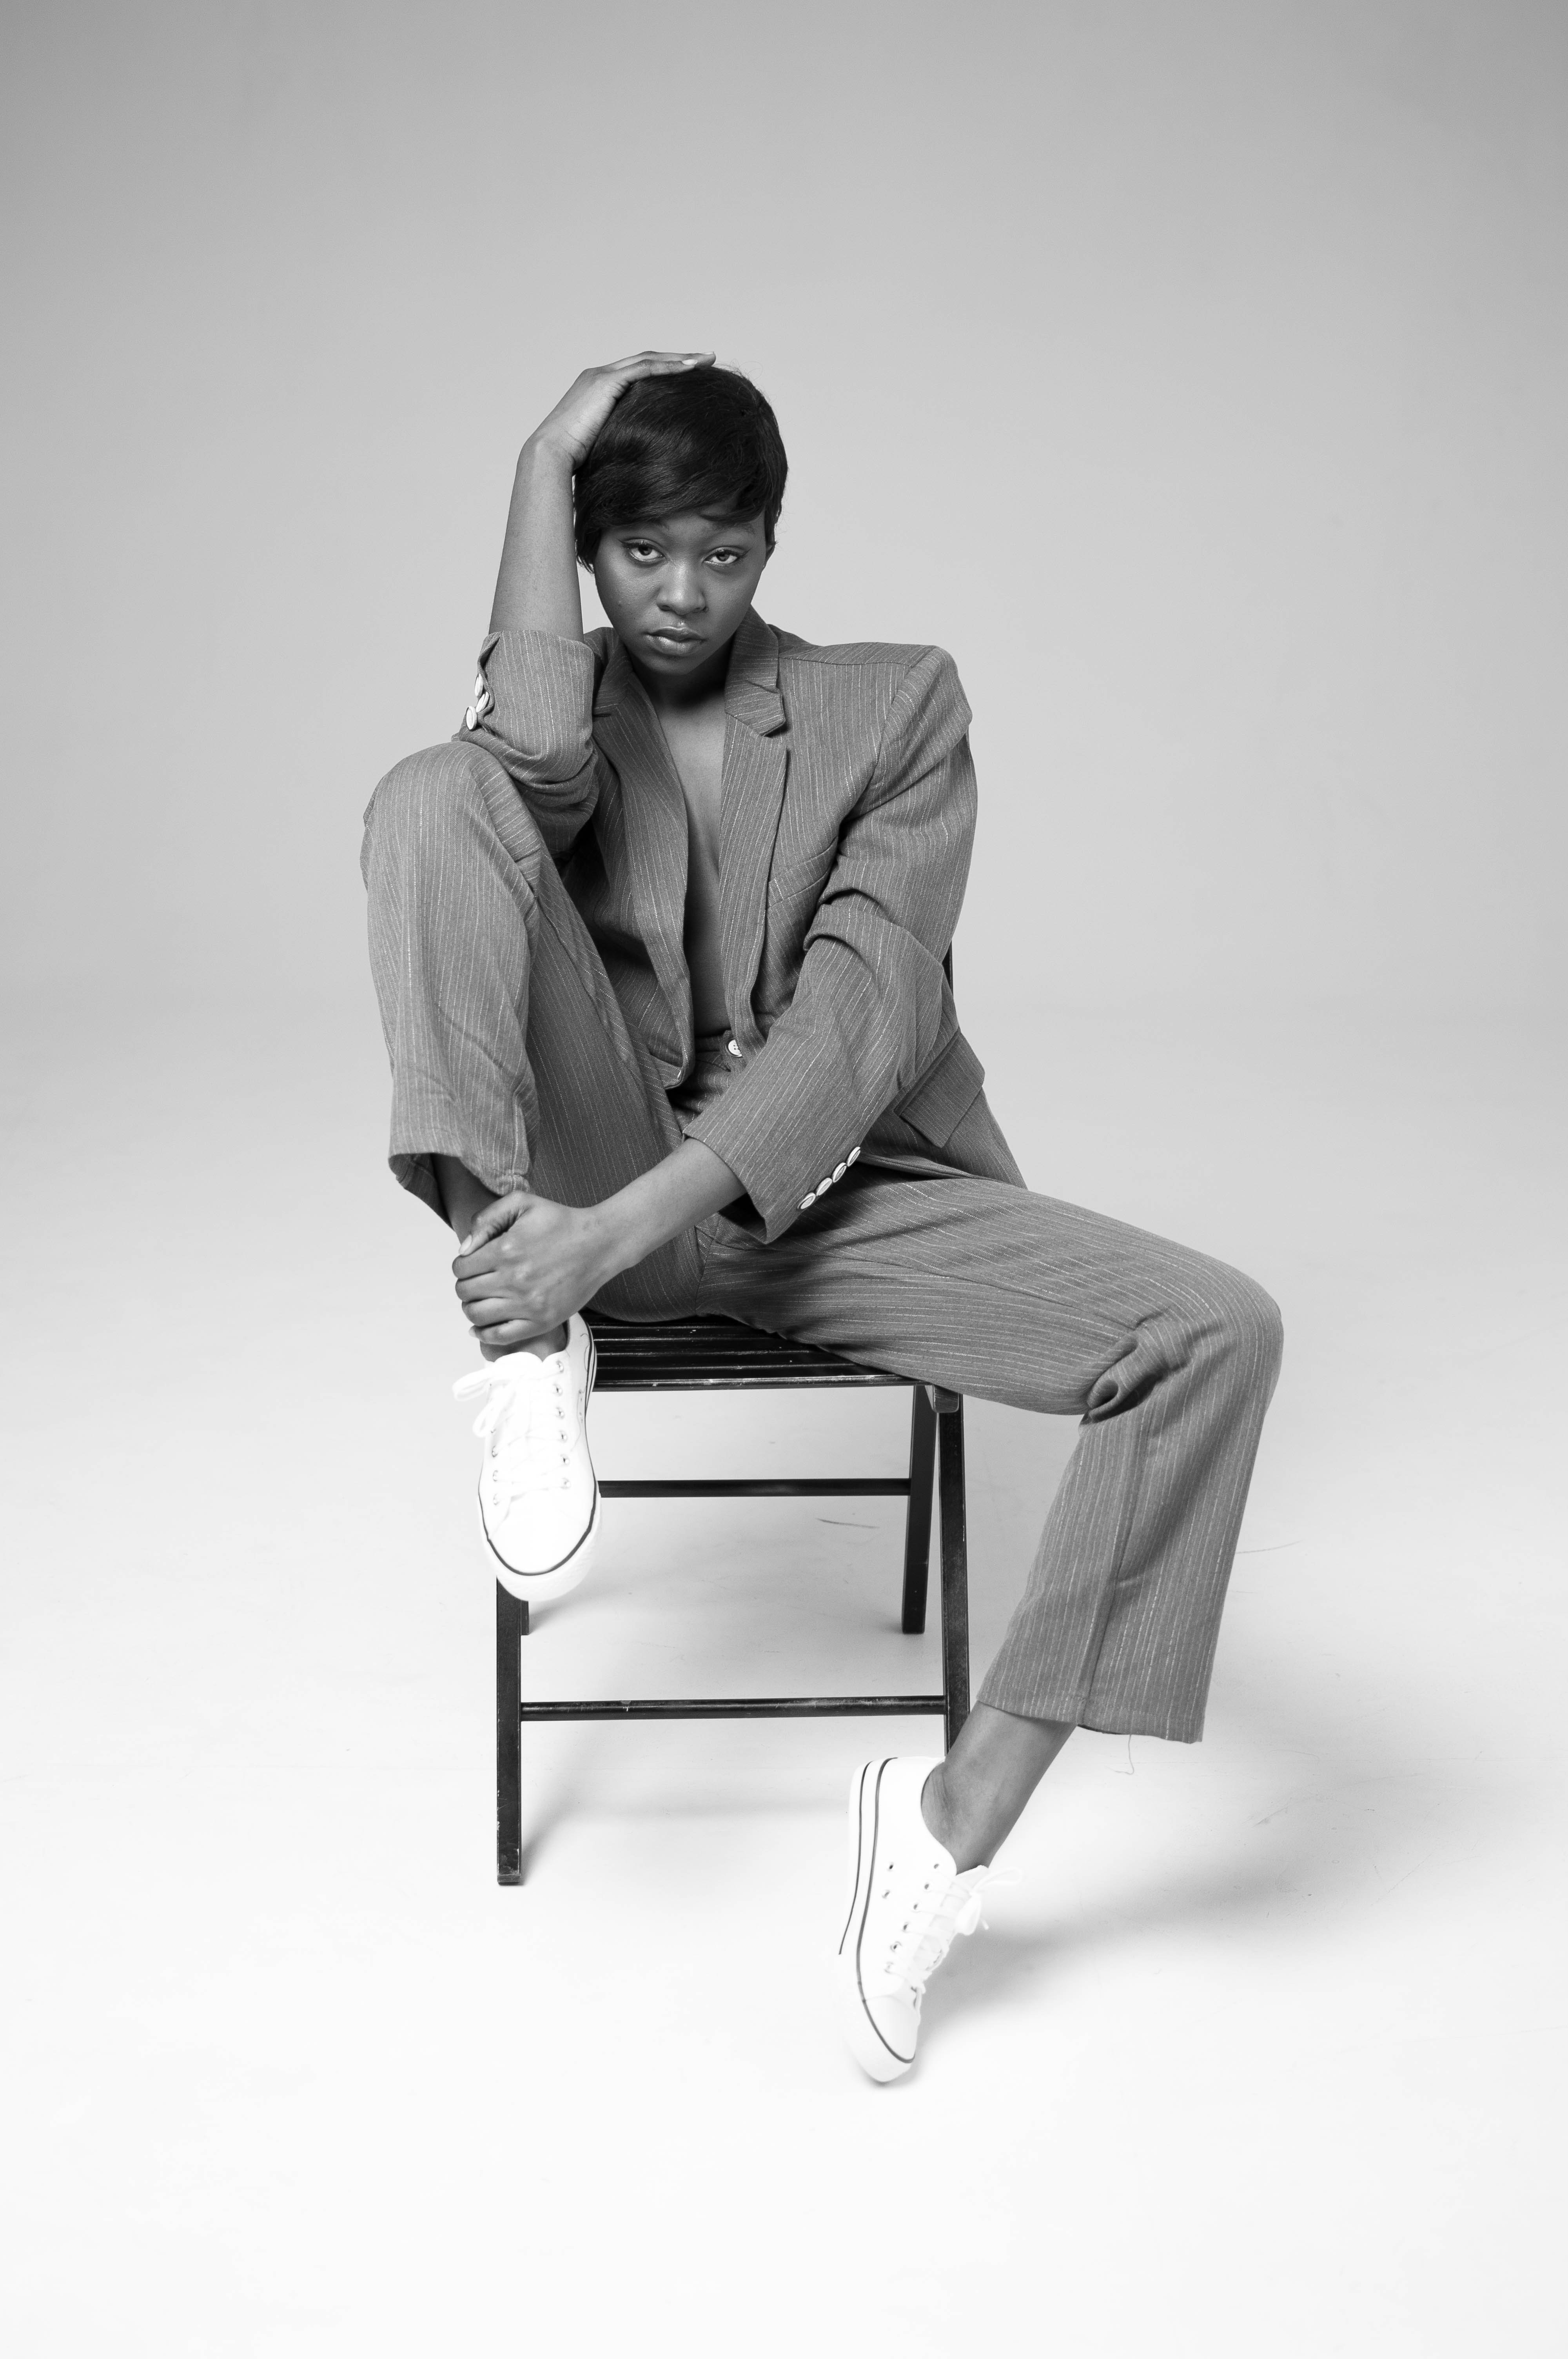
sitting, standing, furniture, shoulder, leg, monochrome, comfort, black and white, stock photography, photography, chair, table, neck, style, shoe